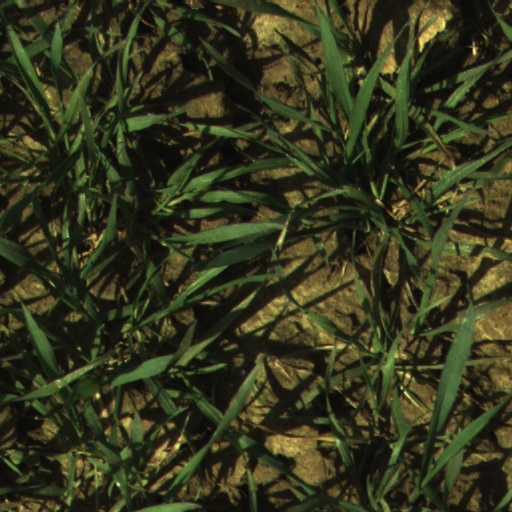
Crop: wheat